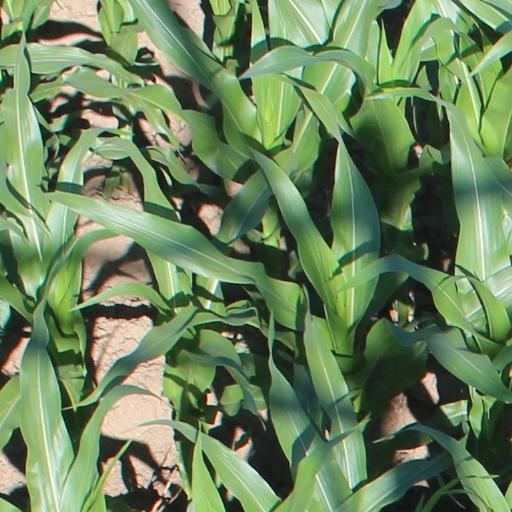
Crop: maize; corn